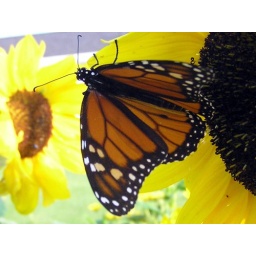
Male Monarch butterfly on sunflower in my backyard